Shop, Rajasthan

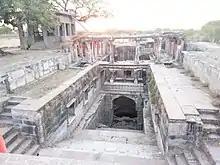
Image of bawdi

The total population of Shop is 5,482 with 3,835 voters. Kiskanda Bai won the sarpanch post in the Gram panchayat elections for 2020. There are two dhanis here: Manoharpura Malian and Khanjar Dhani. The town still employs the caste system. Some of the major castes at Shop include Dhakad, Meena, Gurjar, and Mali.